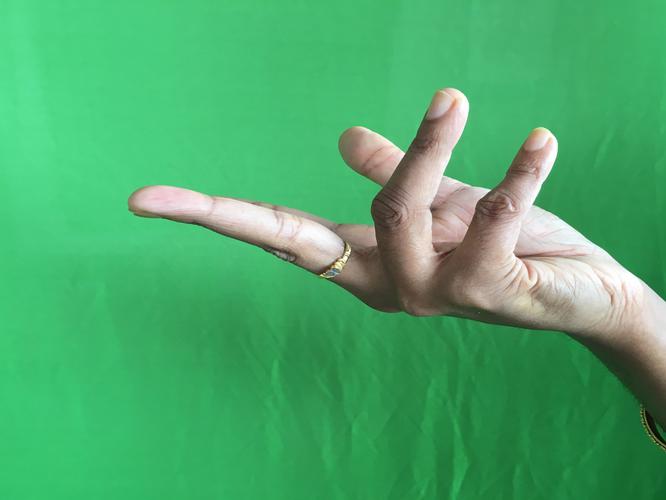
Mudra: Alapadmam
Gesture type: single_hand